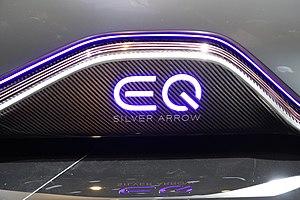
Mercedes-Benz Vision EQ Silver Arrow au Mondial Paris 2018
La Vision EQ Silver Arrow est un concept-car de véhicule 100% électrique du constructeur automobile allemand Mercedes-Benz présenté au Pebble Beach Concours d'Elegance 2018, annonçant l'arrivée de la gamme électrique EQ du constructeur.